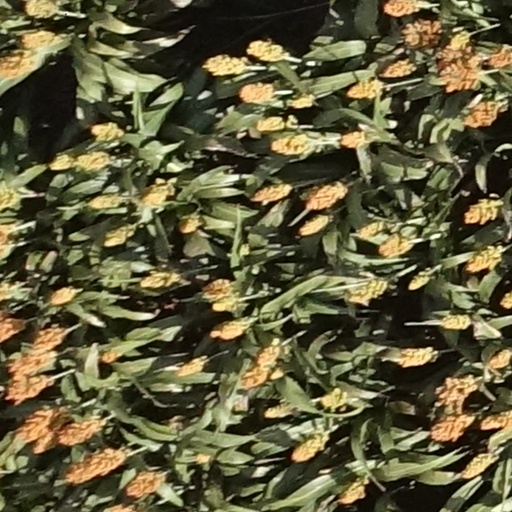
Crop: sorghum